Malhar (family of ragas)

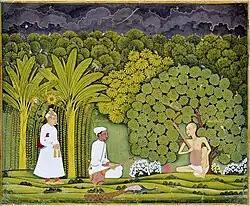
Miyan Tansen

According to legends, Malhar is so powerful that when sung, it can induce rainfall. Many written accounts describe the Raga Malhar. Tansen, Baiju Bawra, Baba Ramdas, Nayak Charju, Miyan Bakhshu, Tanta rang, Tantras Khan, Bilas Khan (son of Tansen), Hammer Sen, Surat Sen, and Meera Bai are some of those said to be capable of starting rains using various kinds of raga Malhar.